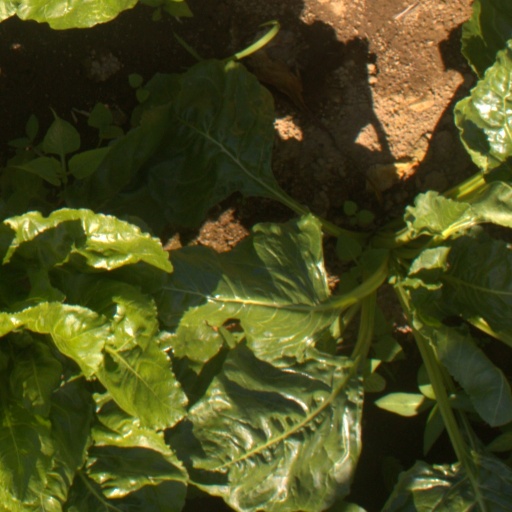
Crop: sugar beet